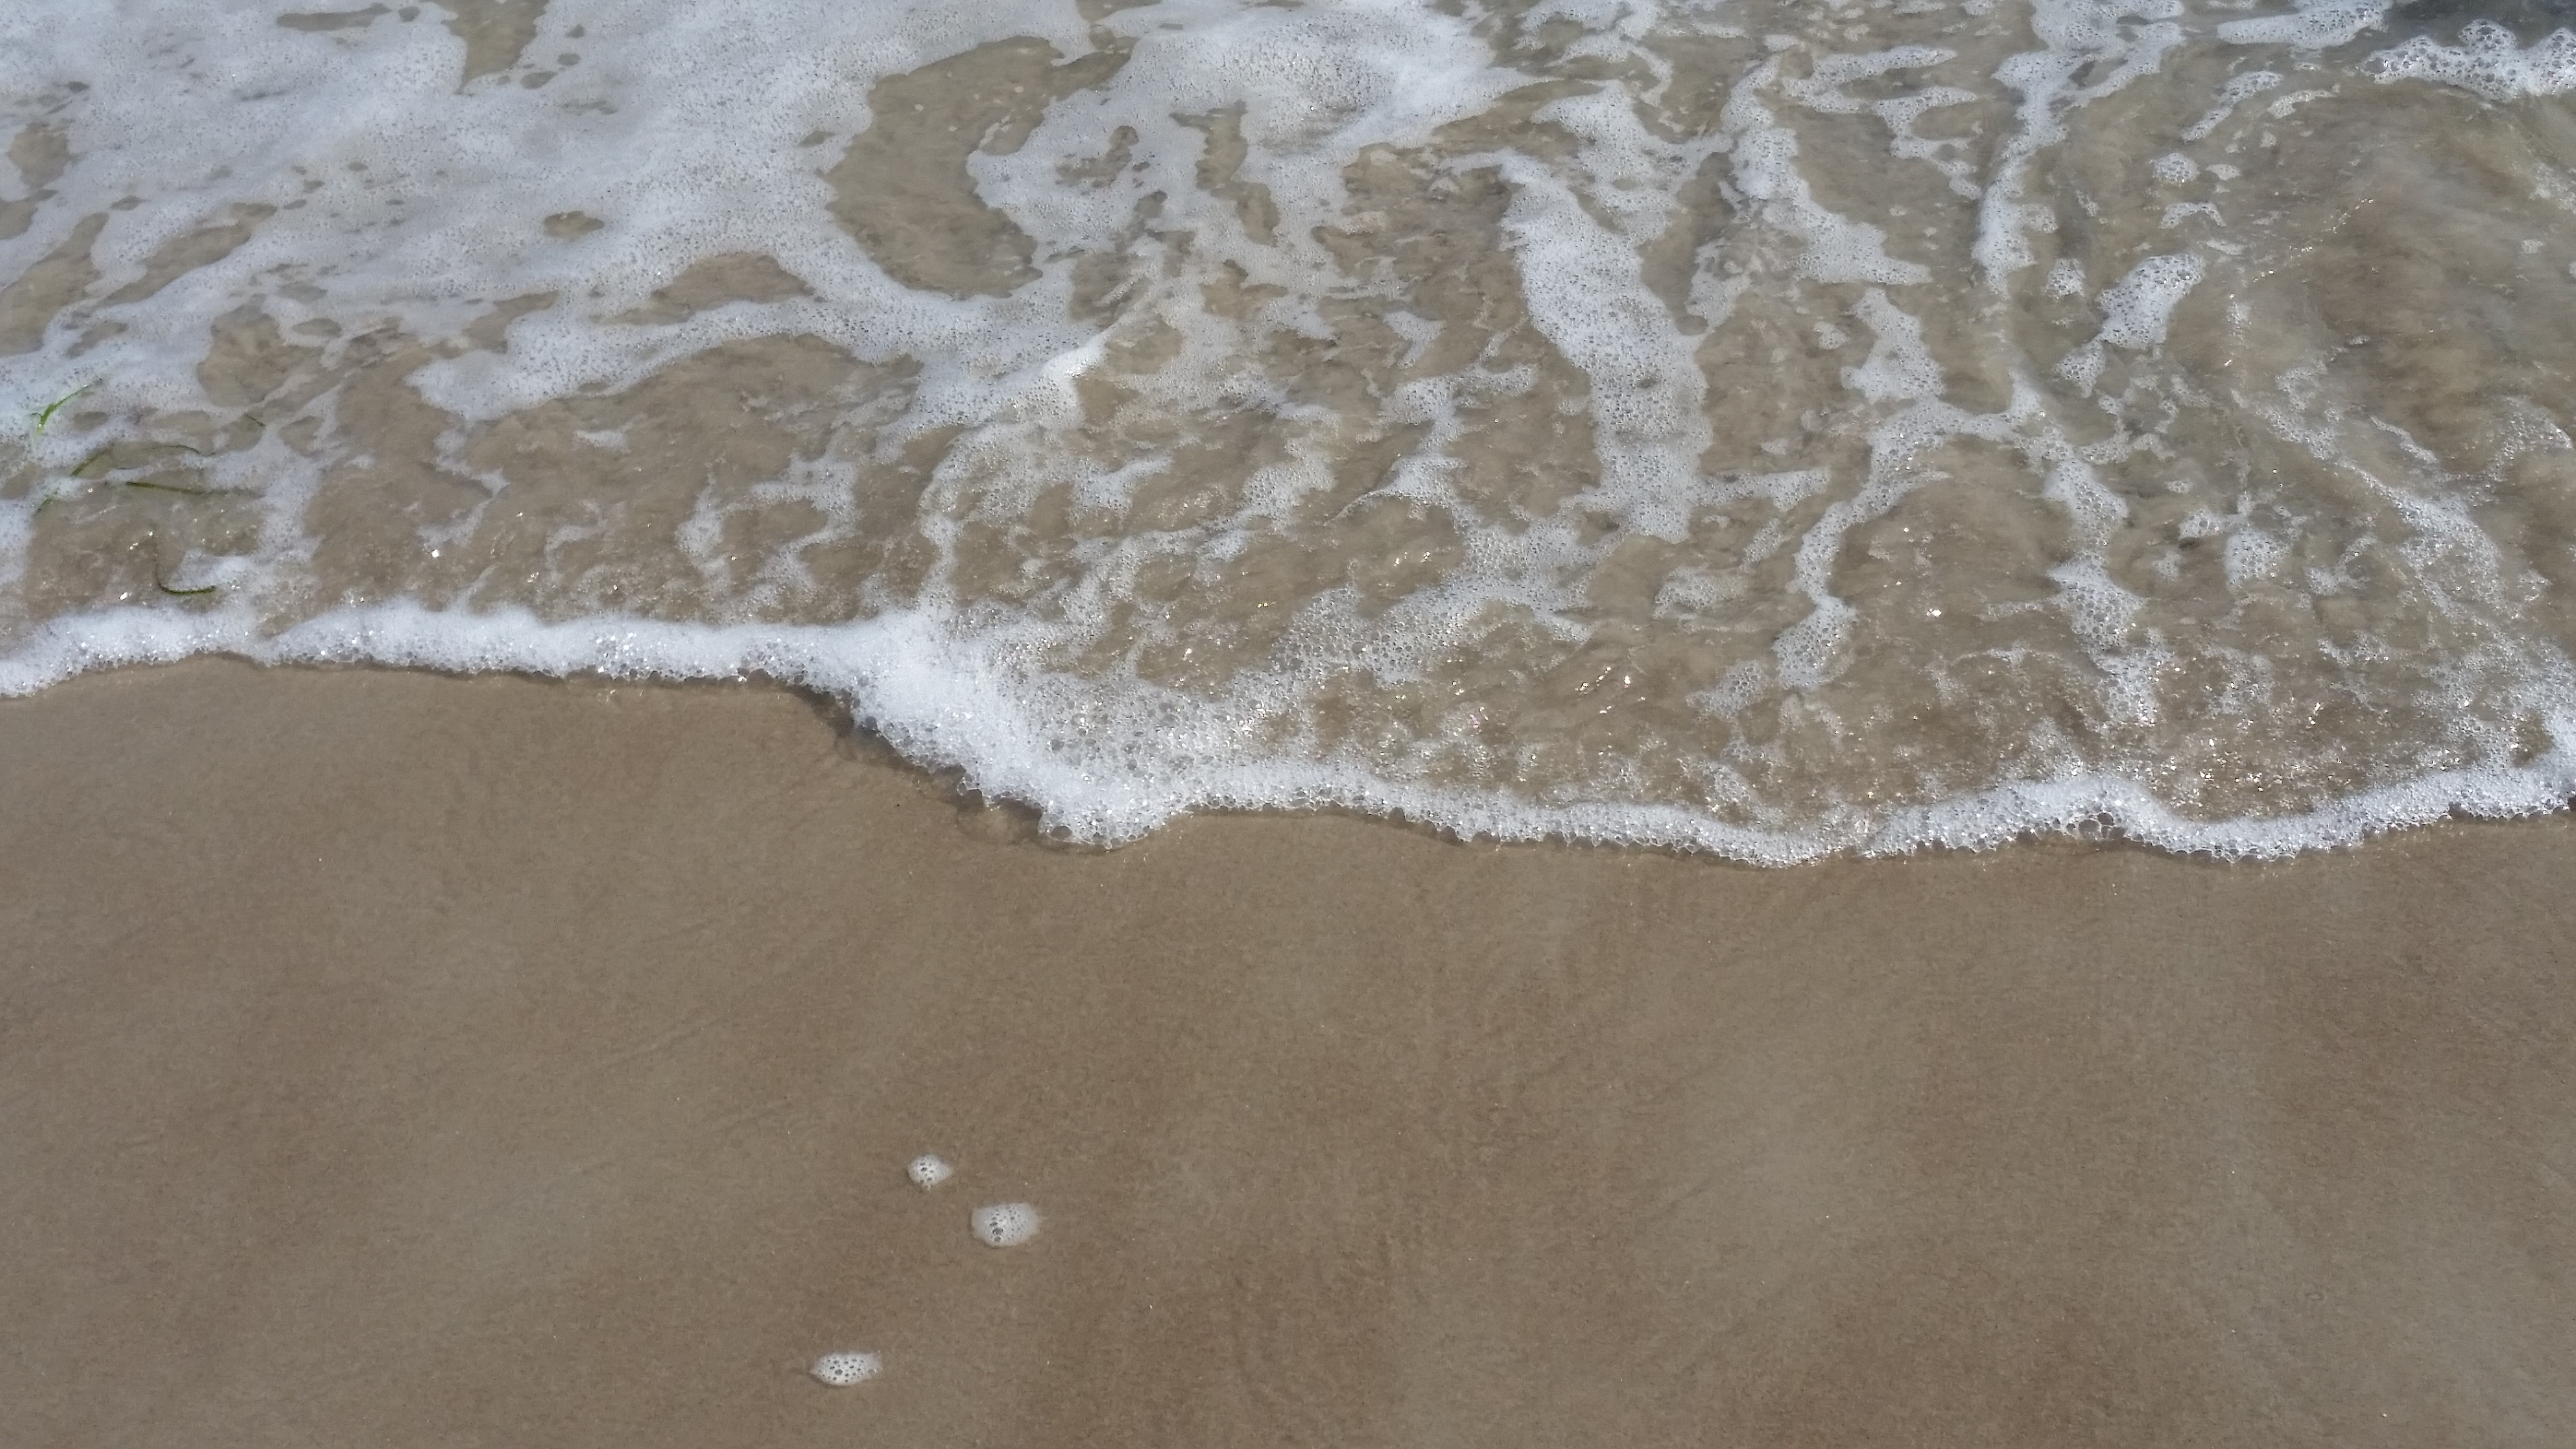
beach, water, sand, texture, floor, soil, material, plaster, baltic sea, flooring